Absalon (artist)

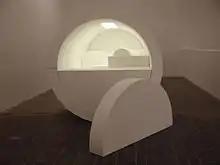
Absalon.Cell.No.2.1991

Meir Eshel (26 December 1964 – 10 October 1993), known professionally as Absalon, was an Israeli-French sculptor.